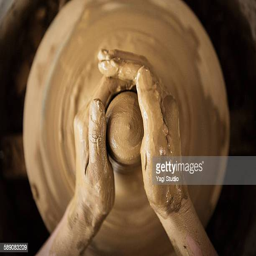
the woman using the potter 's wheel in pottery